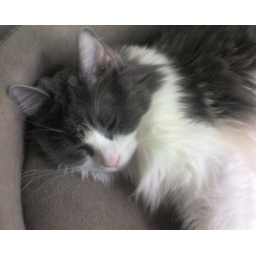
Sophie getting her beauty sleep by the bedroom window